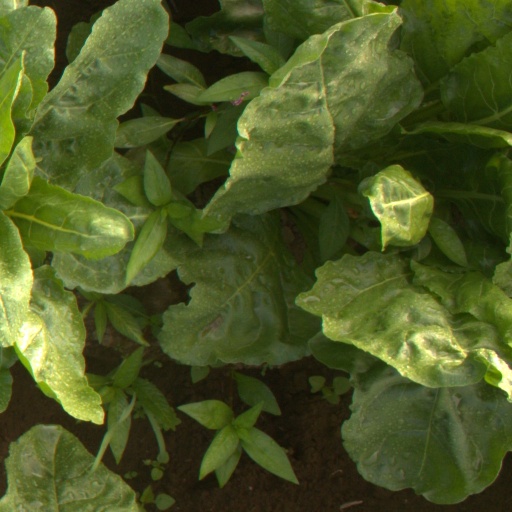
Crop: sugar beet